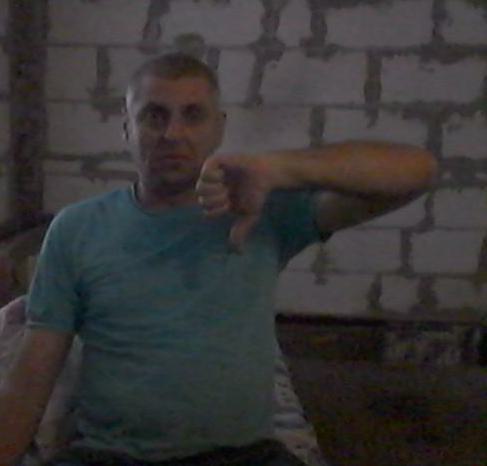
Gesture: dislike